Ligue Souvenez-vous!

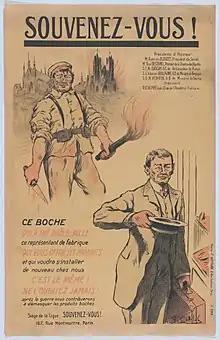
Poster designed by Fernand Louis Gottlob and produced in large numbers by the league. It was also turned into a stamp which was later added to their newsletter.

Ligue Souvenez-vous! (Remember! League) was a patriotic organisation established in France on 16 February 1916 in order to ensure that French public opinion remained aware of the atrocities committed by the German Army in the 1914 invasion of France. Jean Richepin, active as a franc-tireur during the Franco-Prussian War was their honorary president. Richepin was keen to sustain what he termed a "sacred hatred" for "German Barbarism" which he regarded as threatening the values of "justice, charity, law, liberty and light" which he regarded as characterising French civilisation. Antonin Dubost, Paul Deschanel, Alexander Izvolsky (Russian Ambassador), Baron Guillaume (Belgian Minister) and Milenko Radomar Vesnić (Serbian Minister in Paris) also supported the league.